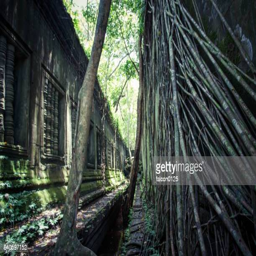
the trees growing out of the ruins .